Étienne Wasmer

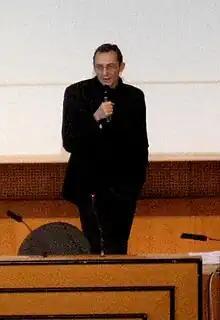
Wasmer in 2010

Étienne Wasmer (born 1970) is a French economist. He specializes in labor economics, job search theory, discrimination and human capital. He was awarded the "Prix du meilleur jeune économiste de France" by Le Monde and the "Cercle des économistes" in 2006, a prize shared with Thierry Mayer (Paris-I). He is Professor of Economics at the Abu Dhabi campus of New York University. He previously taught microeconomics at Sciences Po Paris.